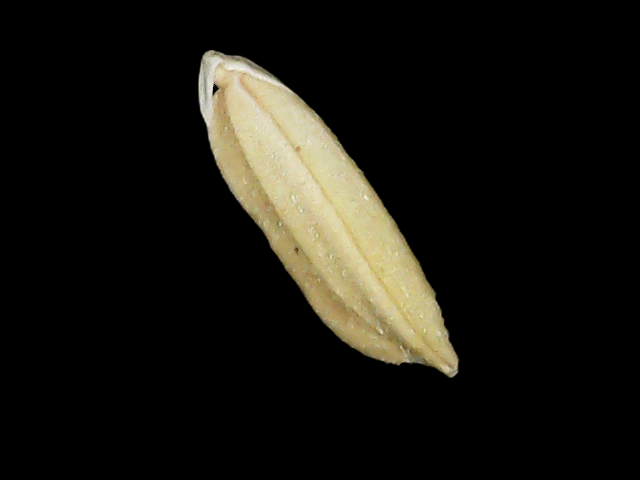
Rice variety: Bd30